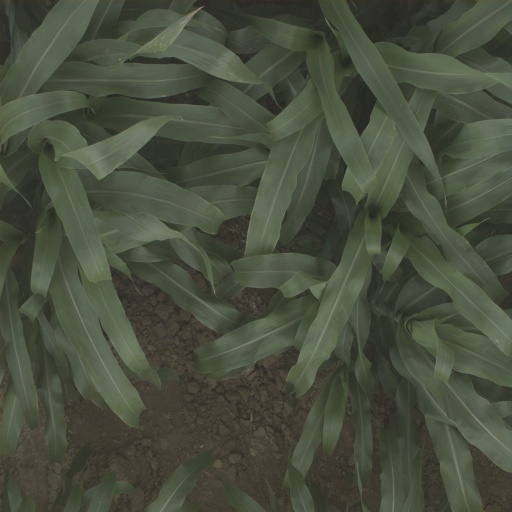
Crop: sorghum